Northern Black Forest

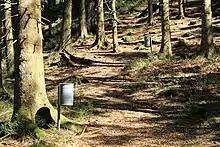
Hiking trail at the Mummelsee

In the winter time, the Northern Black Forest region attracts tourists with the ski resorts Mehliskopf, Hundseck – Bühlertallifte, Kaltenbronn, Simmersfeld.